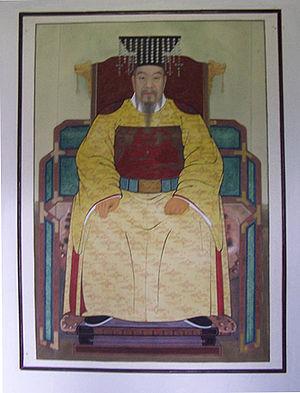
Wang Geon, né en 877 et mort en 943, est le fondateur et le premier roi de la dynastie Goryeo de Corée. Il est l'auteur de la réunification de la péninsule coréenne en 936. Il est aussi connu sous le nom de Taejo de Goryeo.
Cette page dresse une liste de personnalités mortes au cours de l'année 943 :
Cette page dresse une liste de personnalités nées au cours de l'année 877 :
Ceci est une liste des chefs d'État de Corée qui gouvernèrent la Corée.